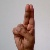
The image shows a hand gesture representing the letter 'U' in Indian Sign Language.